Charrería

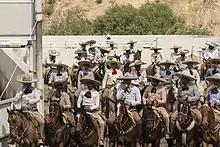
Charros parading on horseback into a chareada.

This event is a team roping event in which three charros attempt to rope a bull - one by its neck, one by its hind legs, and the last then ties its feet together all in a maximum time limit of 6 minutes. Points are awarded for rope tricks and time. The charros have two opportunities each, either to lasso the head of the bull or tread it, the charros will alternate turns, after the first charro gives an attempt then, the second will try and then the third, and so on until their opportunities or their minutes are exhausted. The charro who is roping the bull's neck needs to demonstrate full rope control by performing some rope tricks called “floreando”. While one rope is wrapped around the bull's neck, the other team members need to put a trap to tie the hind legs and then finally bring the bull down.